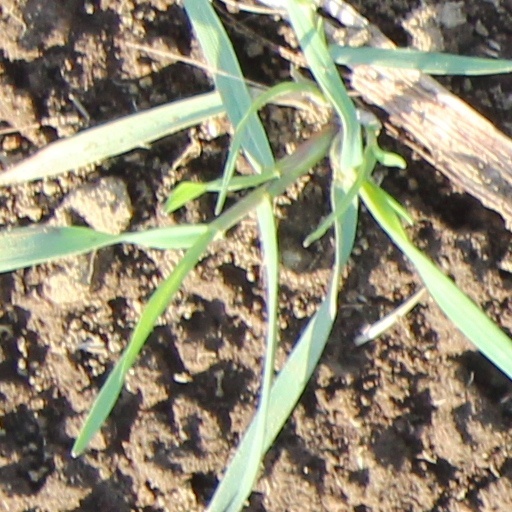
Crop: wheat